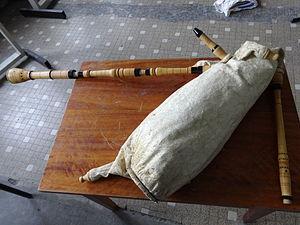
La bodega (boudèguo) ou craba (crabo) instrument traditionnel de la montagne noire.
Bodega est un terme occitan désignant un instrument de musique à vent de la famille des cornemuses, à l'origine joué dans la Montagne Noire puis qui s'est répandu dans les départements français de l'Aude, de l'Hérault, de la Haute-Garonne et du Tarn.